Humid continental climate

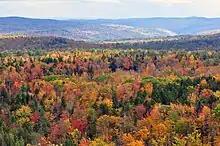
Mixed forest in Vermont during autumn

By definition, forests thrive within this climate. Biomes within this climate regime include temperate woodlands, temperate grasslands, temperate deciduous or evergreen forests, coniferous forests, and coniferous swamps. Within wetter areas, maple, spruce, pine, fir, and oak can be found. Fall foliage is noted during the autumn of deciduous forests.